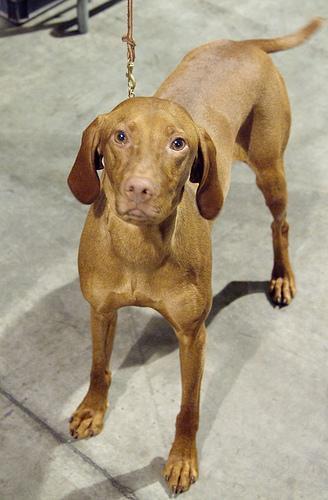
vizsla